Sicilian Baroque

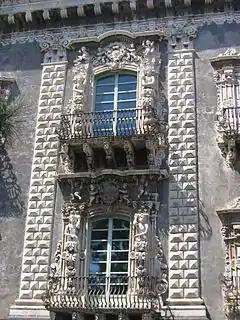
Illustration 2: University of Catania, designed by Vaccarini and completed by 1752, exemplifies typical Sicilian Baroque, with putti supporting the balcony, wrought iron balustrades, decorated rustication and two-tone lava masonry – a reversal of the more conventional rusticated walls and smooth pilasters

Sicilian Baroque is the distinctive form of Baroque architecture which evolved on the island of Sicily, off the southern coast of Italy, in the , when it was part of the Spanish Empire. The style is recognisable not only by its typical Baroque curves and flourishes, but also by distinctive grinning masks and putti and a particular flamboyance that has given Sicily a unique architectural identity.